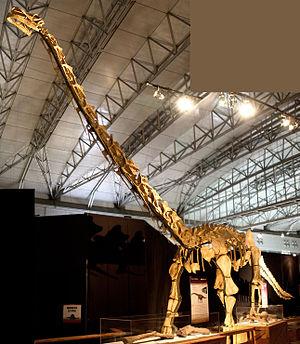
Huabeisaurus est un genre de dinosaure sauropode du Crétacé supérieur retrouvé dans des strates allant du Cénomanien au Campanien. L'espèce-type, Huabeisaurus allocotus, a été décrite pour la première fois en 2000 par Pang Qiqing et Cheng Zhengwu.